Allen K. Ono

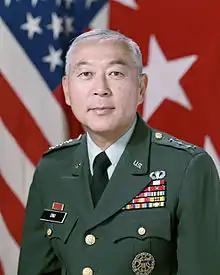

Allen Kenji Ono (December 31, 1933 – August 1, 2016) was a lieutenant general in the United States Army. He was born and raised in Honolulu, Hawaii. He attended the University of Hawaii and received a bachelor of arts degree in government in 1955. Ono received a master of science degree in communications from Shippensburg State College and a degree from Northwestern University's executive management program.